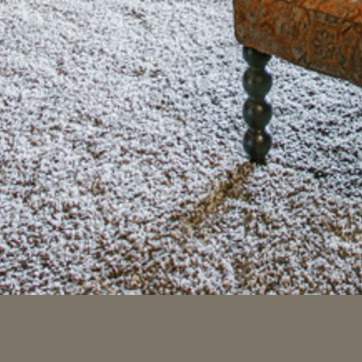
Material: carpet